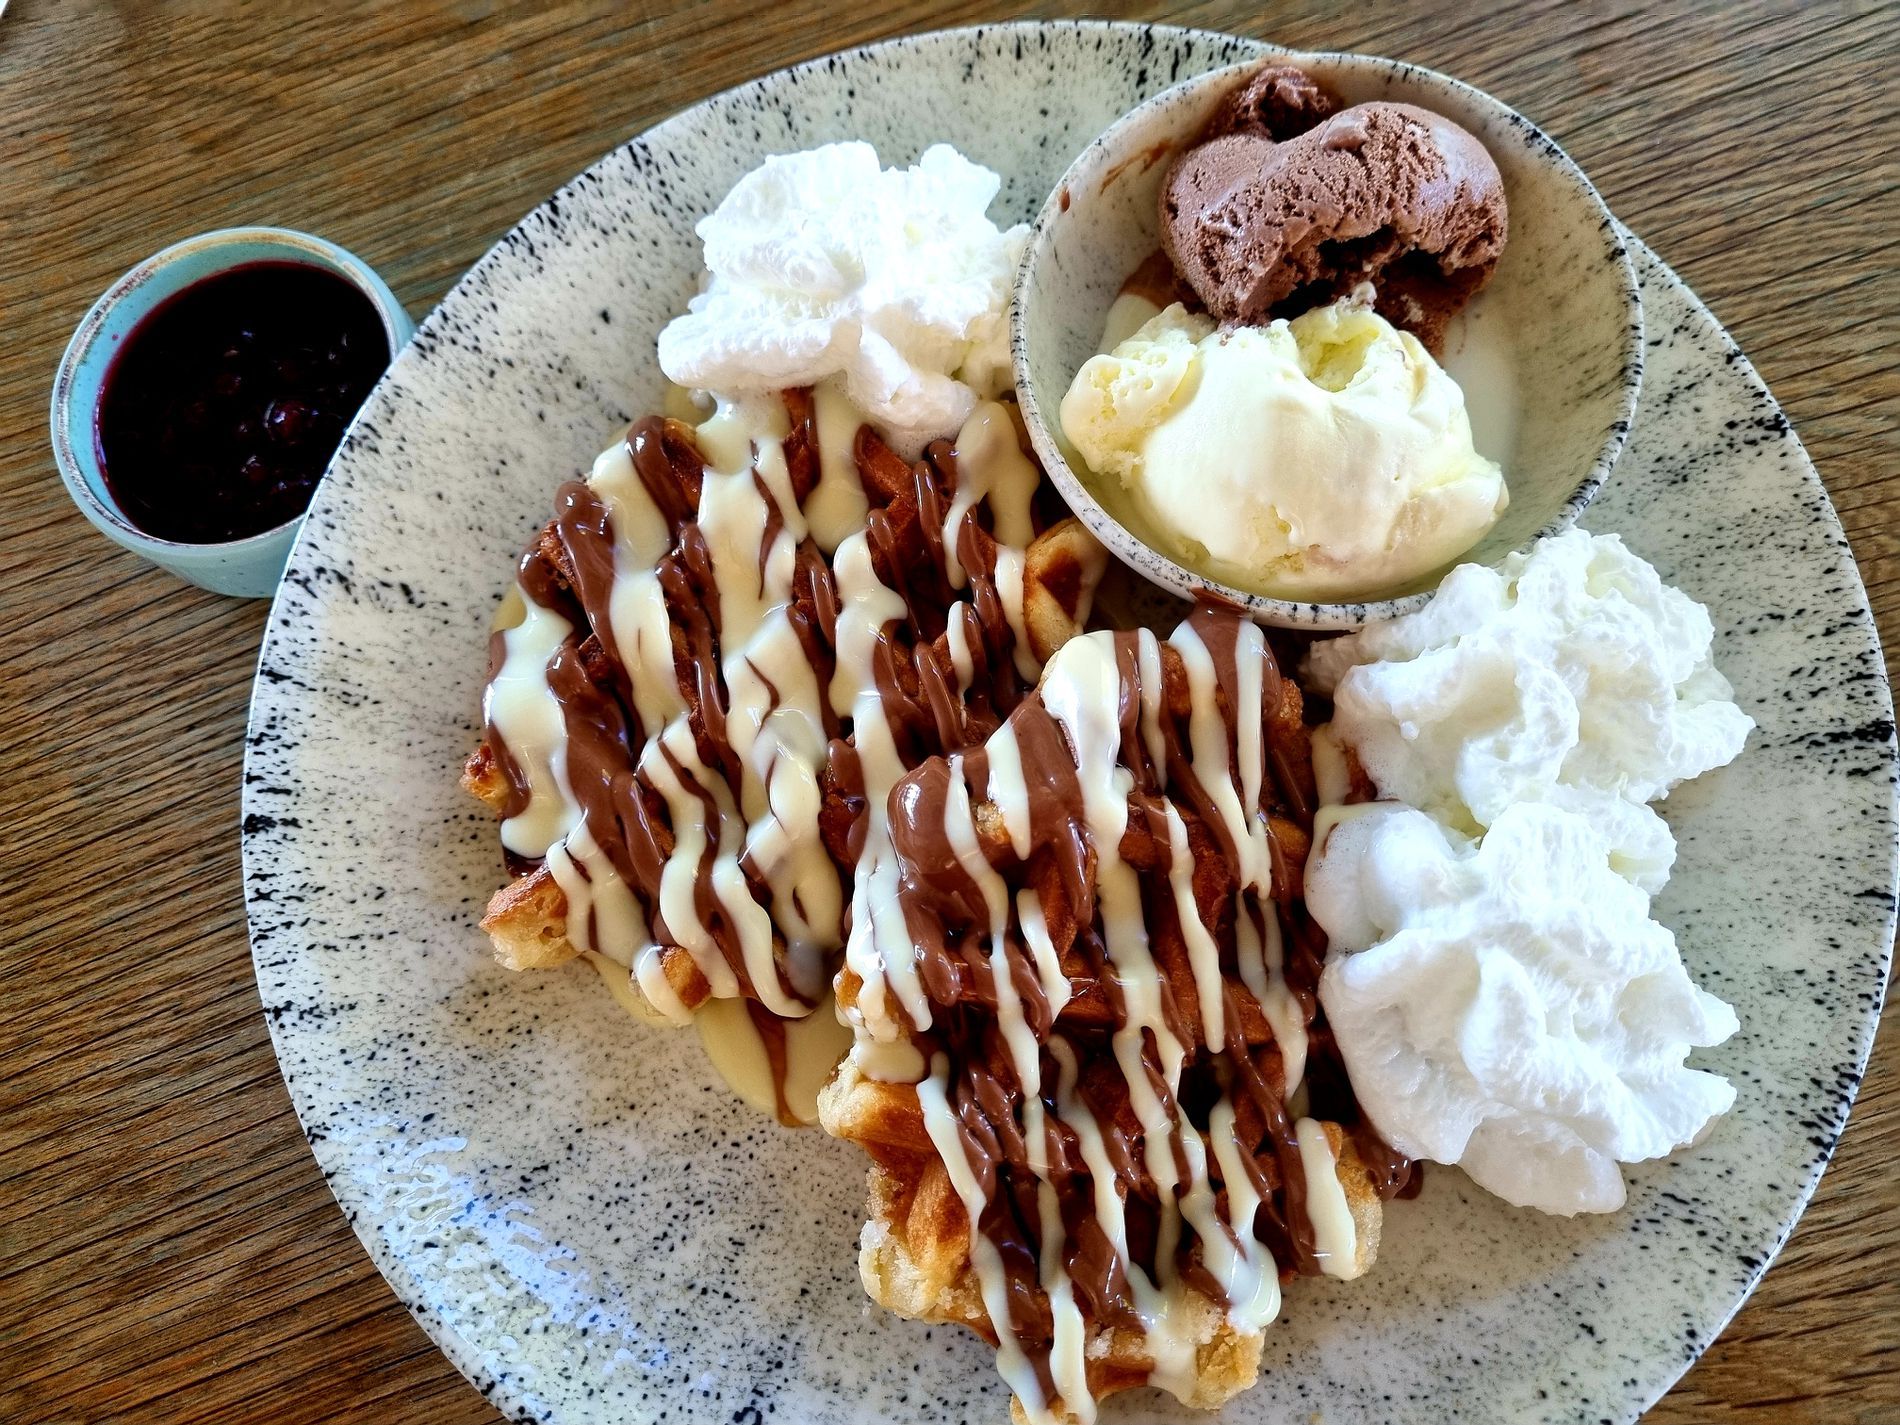
A plate of waffle and ice cream
The photo shows a plate of two golden waffles covered with chocolate and vanilla sauce, with scoops of chocolate and vanilla ice cream and a sauce.
From an elevated angle, a photograph was captured to show two golden pieces of waffle and a small bowl of chocolate and vanilla ice cream, along with two scoops of whipped cream. There is also a bowl of sauce. The bright white color of the whipped cream and ice cream with the golden color of the waffle makes the plate look delicious.
Labels: Brunch, Food, Plate, Food Presentation, Cream, Dessert, Ice Cream, Sundae, Bread, Pancake, Waffle, Sauce, Bowl, Wooden table, Whipped Cream
Camera: samsung SM-G991B
Aperture: F1.8
Exposure: 1/100 sec
ISO: 320
Focal length: 5.4 mm